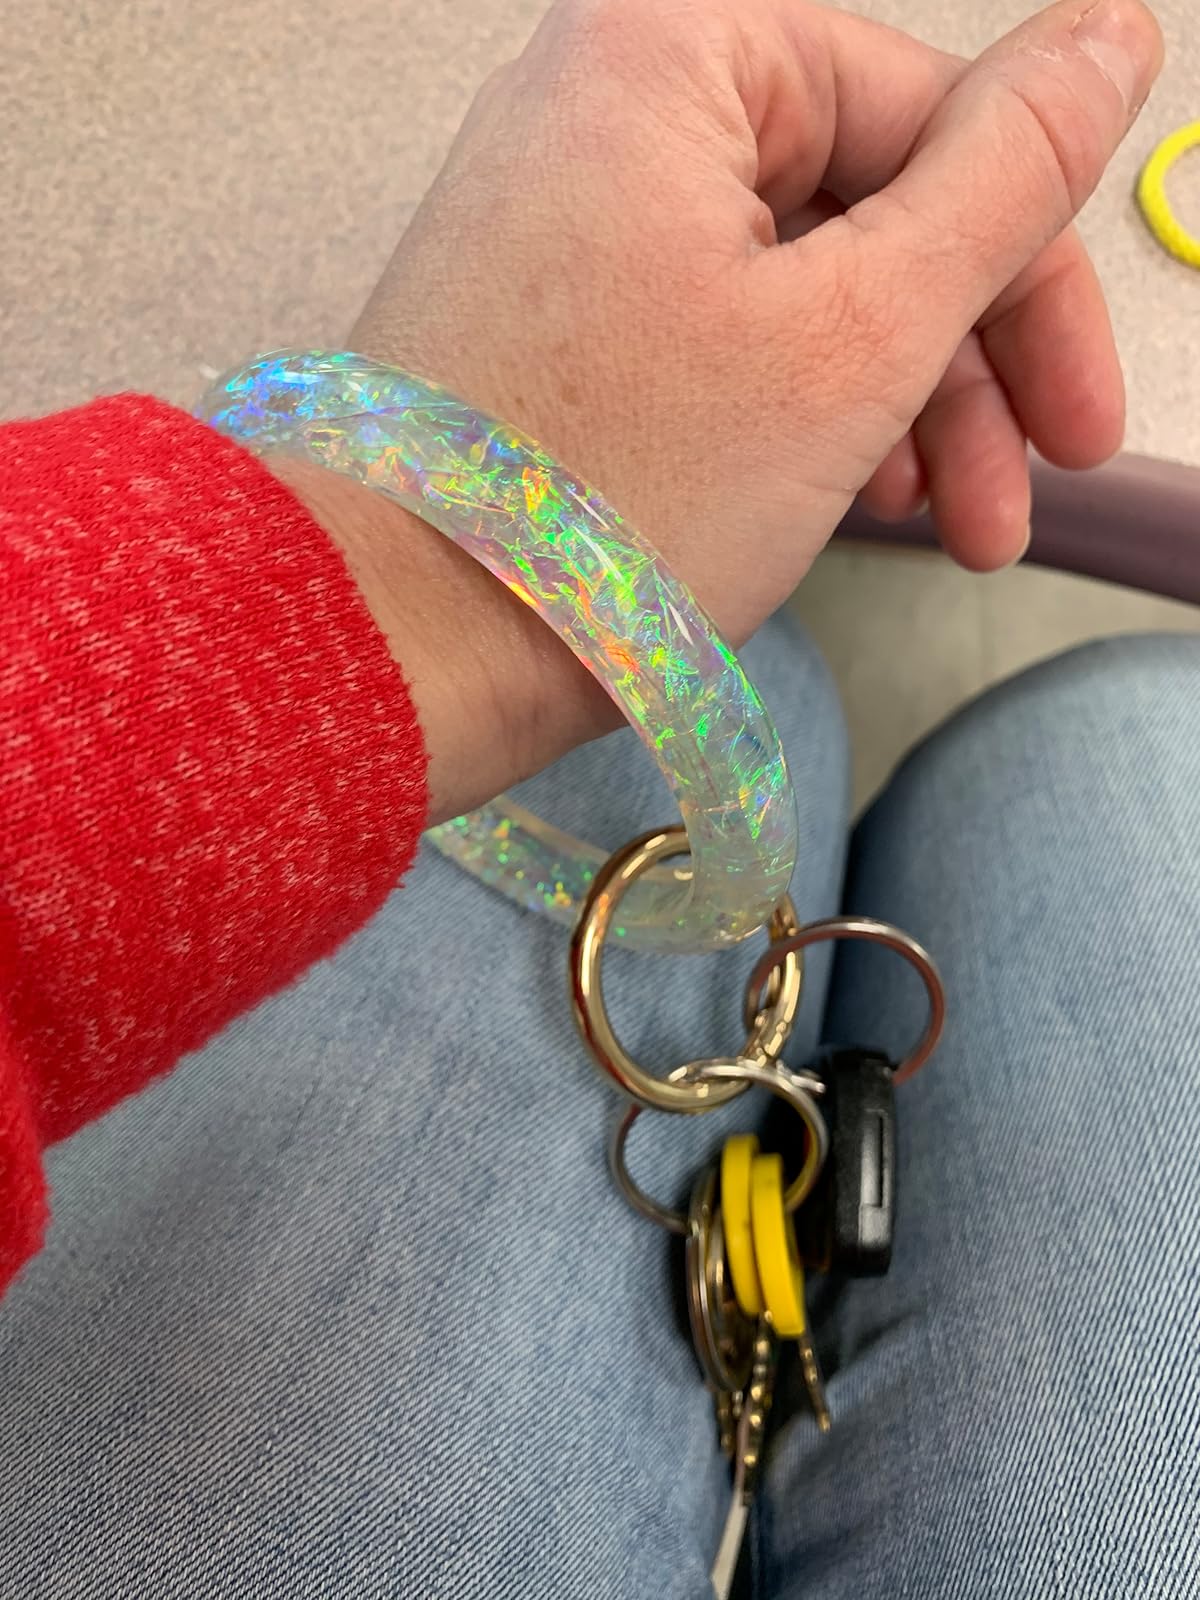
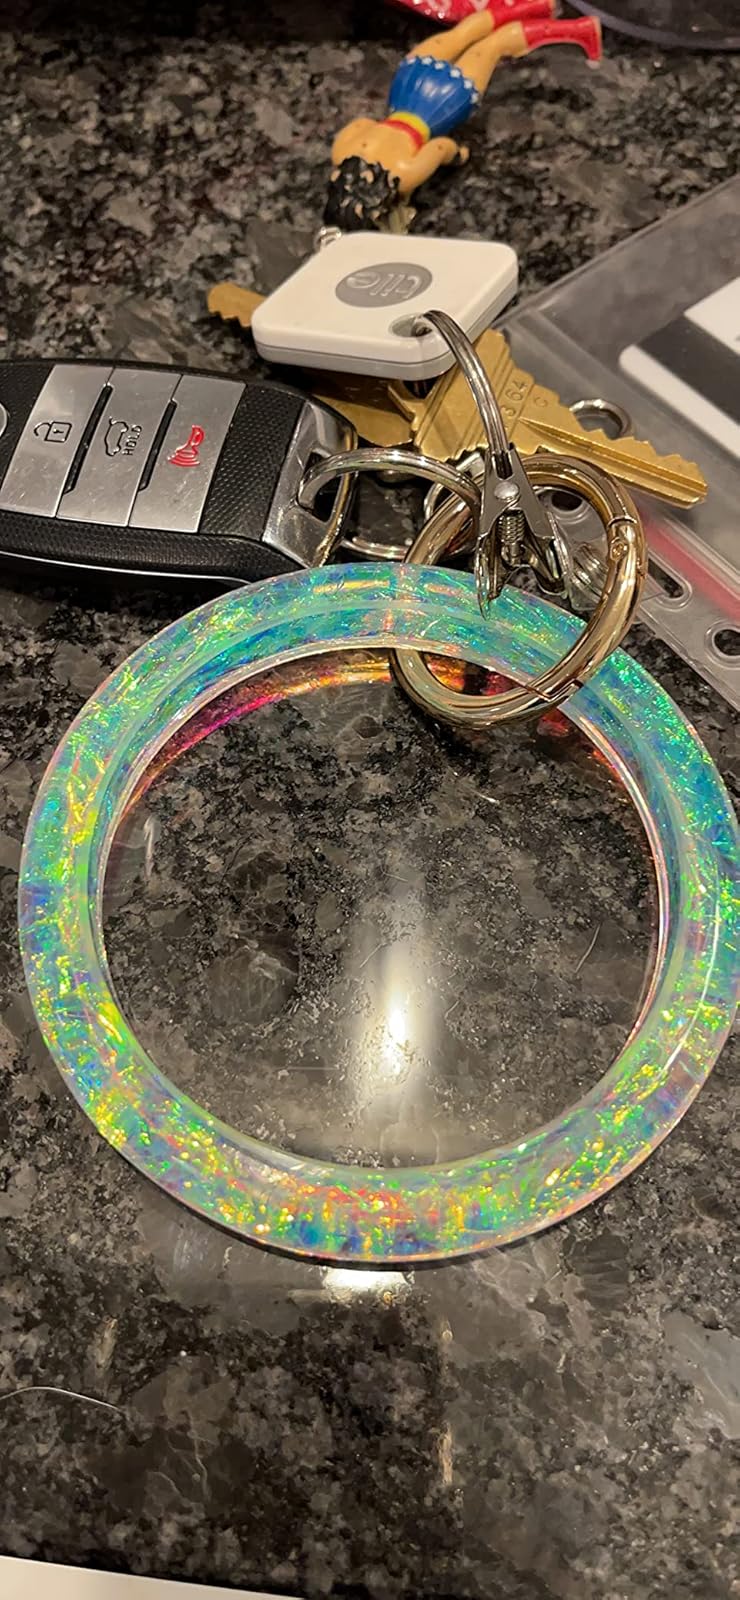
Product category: accessories_keychain
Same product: yes